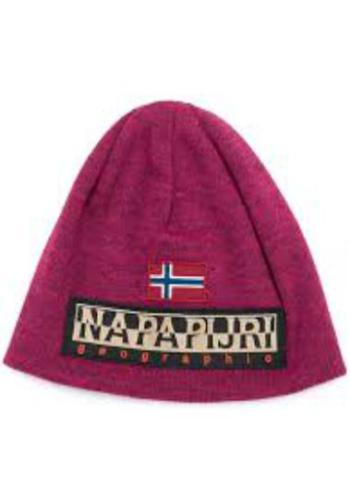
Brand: napapijri
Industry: Clothes